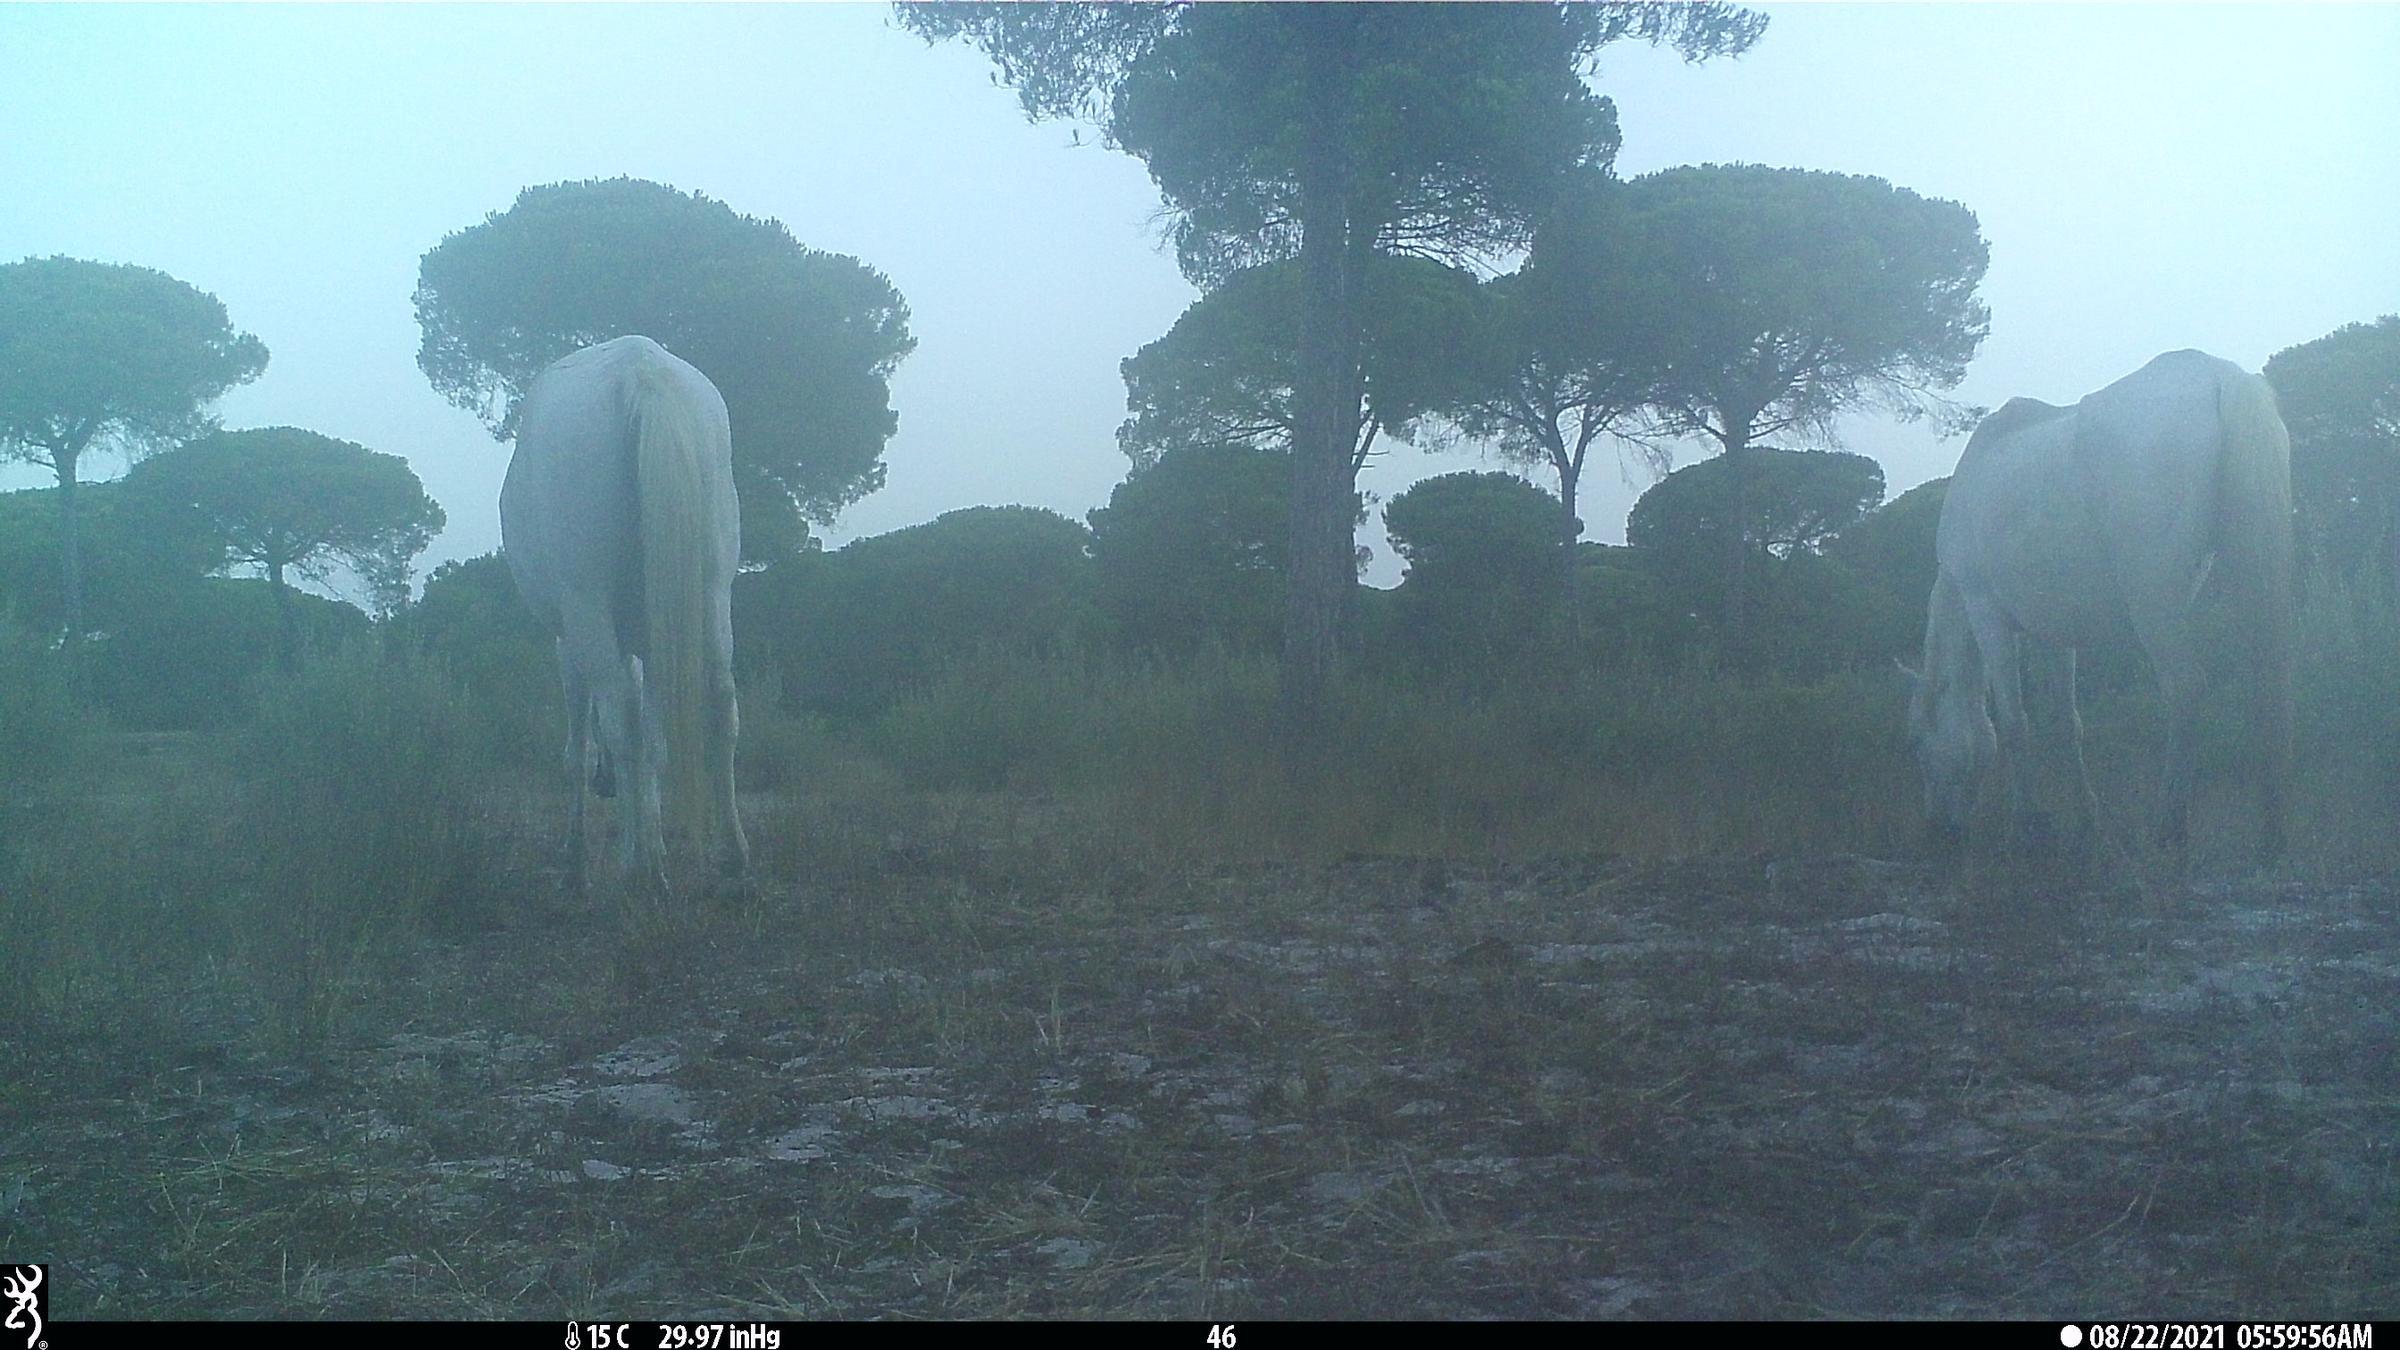
Species: Equus sp